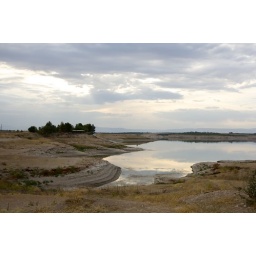
When I was a little kid the water level was by the trees